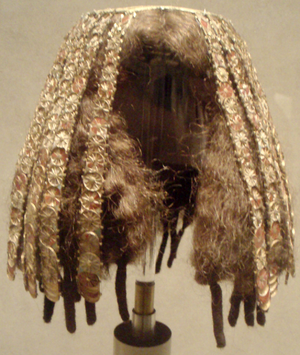
La coiffure est l'art d'arranger les cheveux, éventuellement de modifier leur aspect extérieur.